Shmuel Zytomirski

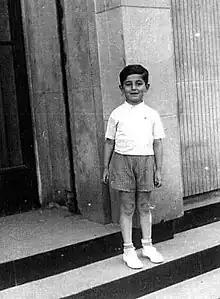
Henio Zytomirski, 5 July 1939

During Henio's childhood, the situation of Jews in Poland became worse. In the neighbouring country of Germany, the Nazi regime was established, and in post-Pilsudski Poland, anti-Semitism increased. Over the window of the Zytomirski family store, Anti-Semitic Poles had engraved the word ZYD (in Polish: "Żyd"). In 1937, Shmuel Zytomirski wrote in a letter to his young brother Yehuda, who had immigrated to Mandatory Palestine in that year: In accordance with his perception, he registered his son to learn in Tarbut school, a Jewish and Zionist school in which the lessons were in the Hebrew language. Henio was not fortunate enough to enter the school gates. On 1 September 1939, the opening day of school, Nazi Germany invaded Poland and World War II began.